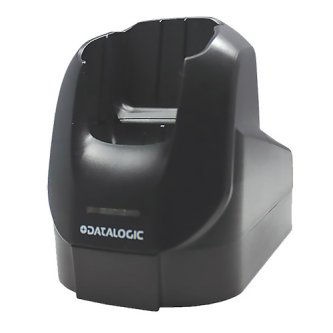
Memor cradle x1Sot Ethernet +MicroUSB
Brand: DATALOGIC
DOCK, ETHERNET SINGLE SLOT, MEMOR X3
Category: Electronics > Electronics Accessories > Computer Accessories > Laptop Docking Stations